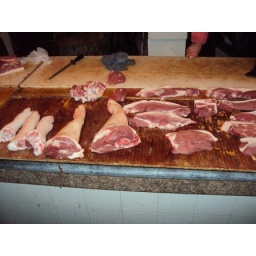
This is the outdoor market in Hangzhou which also serves ANY part of the pig you want.